Volkswagen Golf Mk7

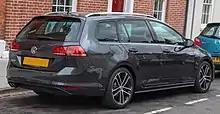
Volkswagen Golf GTD Estate

From the 2017 to 2020 model years, Canadian-market e-Golfs could be optioned with one of 40 custom-order paint colours offered as part of Volkswagen's Spektrum program at a cost of roughly $3,000 CAD. A total of 104 e-Golfs were ordered with a Spektrum-program colour.